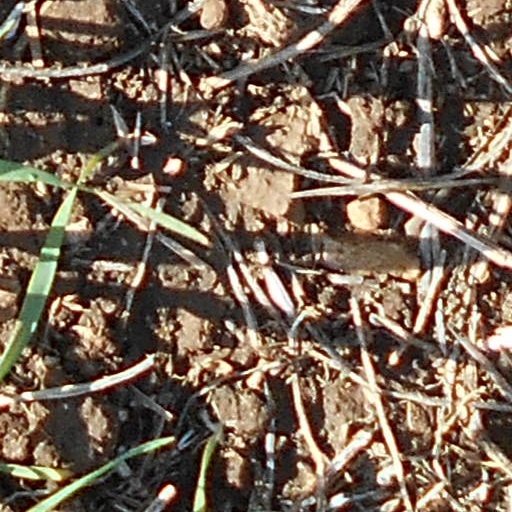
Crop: wheat